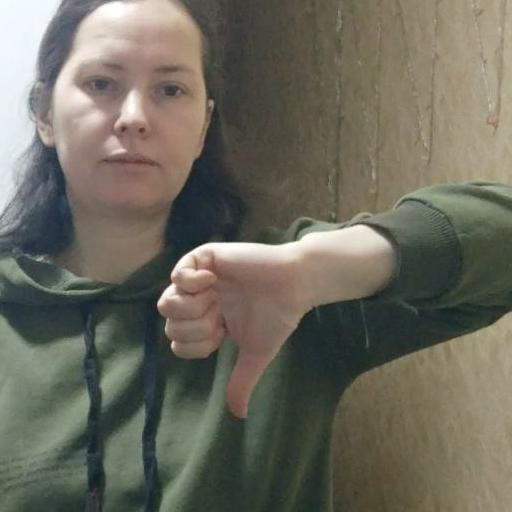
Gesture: dislike